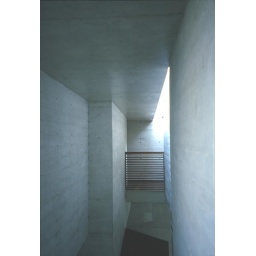
corridor in the GGG house by Alberto Kalach, mexico city